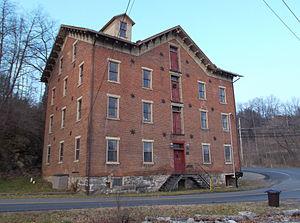
Benner Township est un township, situé au centre du comté de Centre, aux États-Unis. En 2010, il comptait une population de 6 188 habitants.